Ghulam Mohiyuddin Gilani

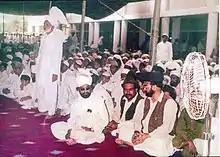
Ghulam Mohiyuddin presiding over an Urs ceremony at Golra Sharif. Both his sons can also be seen.

Following the example of his father, Ghulam Mohiyuddin was a firm adherent to the concept of Ibn Arabi's ideology of "Wahdat-ul-Wajood" (Ultimate Unity of Being). According to him, the Divine Will is at work behind all that is happening in the universe. The Divine Will which is absolute and everlasting manifests itself in the diverse aspects of this universe.